Kedar Nath Neupane

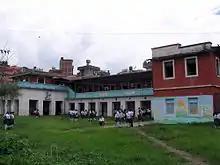
Kanya Mandir High School, Kathmandu

Kedar Nath Neupane (29 November 1927 - 13 October 1971) was a Nepalese educator and author. He was one of the founders and headmaster of Kanya Mandir High School at Nhyokha, Kathmandu.